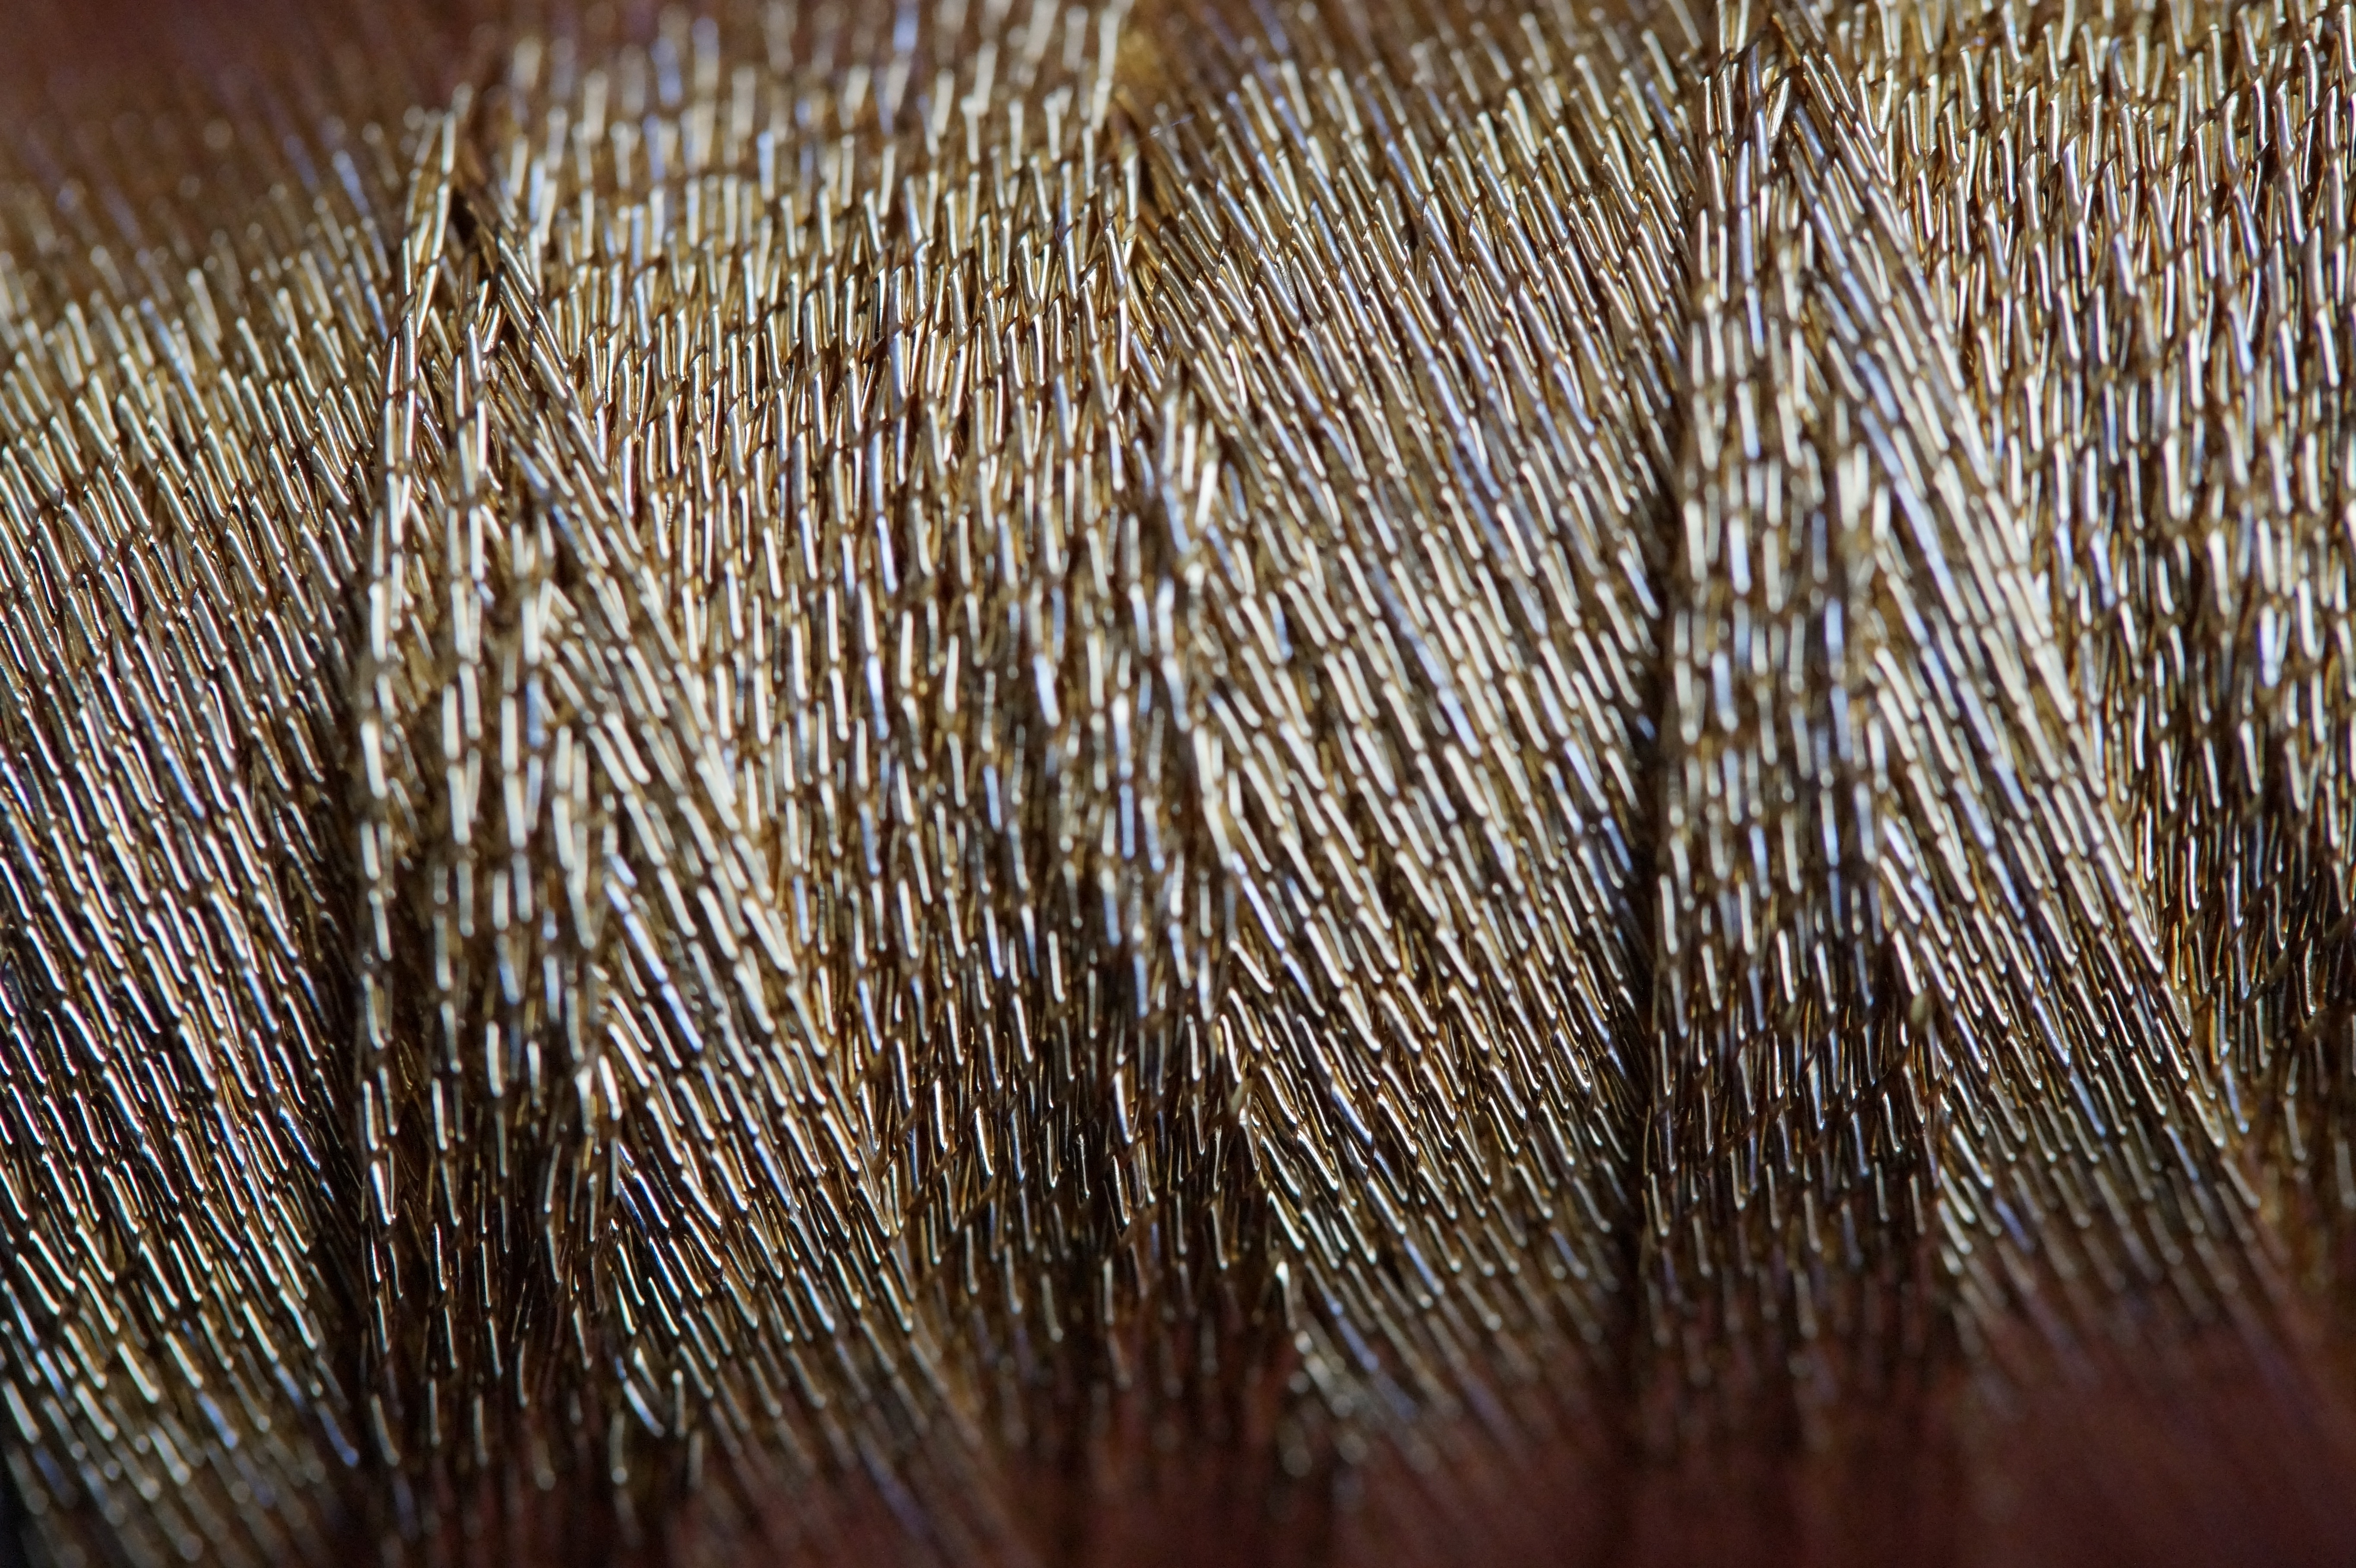
structure, wood, sunlight, texture, leaf, pattern, golden, macro, close, cord, yarn, material, coil, thread, sew, close up, sewing thread, bobbin, background, gold, shiny, hobby, noble, wrapped, macro photography, coiled, hand labor, handarbeiten, role, thread spool, high quality, haberdashery, rolled up, grass family, goldfaden, gold thread